Alyona Alyona

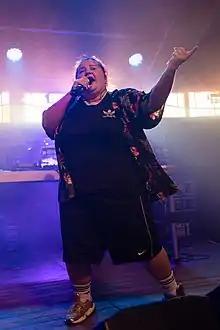
Alyona Alyona at the Haldern Pop festival in 2019

Aliona Olehivna Savranenko (born 14 June 1991), better known by her stage name Alyona Alyona (stylized in all lowercase), is a Ukrainian rapper, singer, and songwriter. She released her debut album, "Pushka", in 2019, followed by an extended play the same year, "V khati MA".